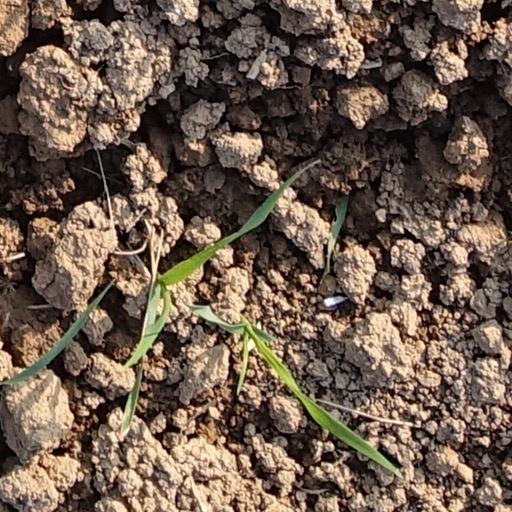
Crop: wheat